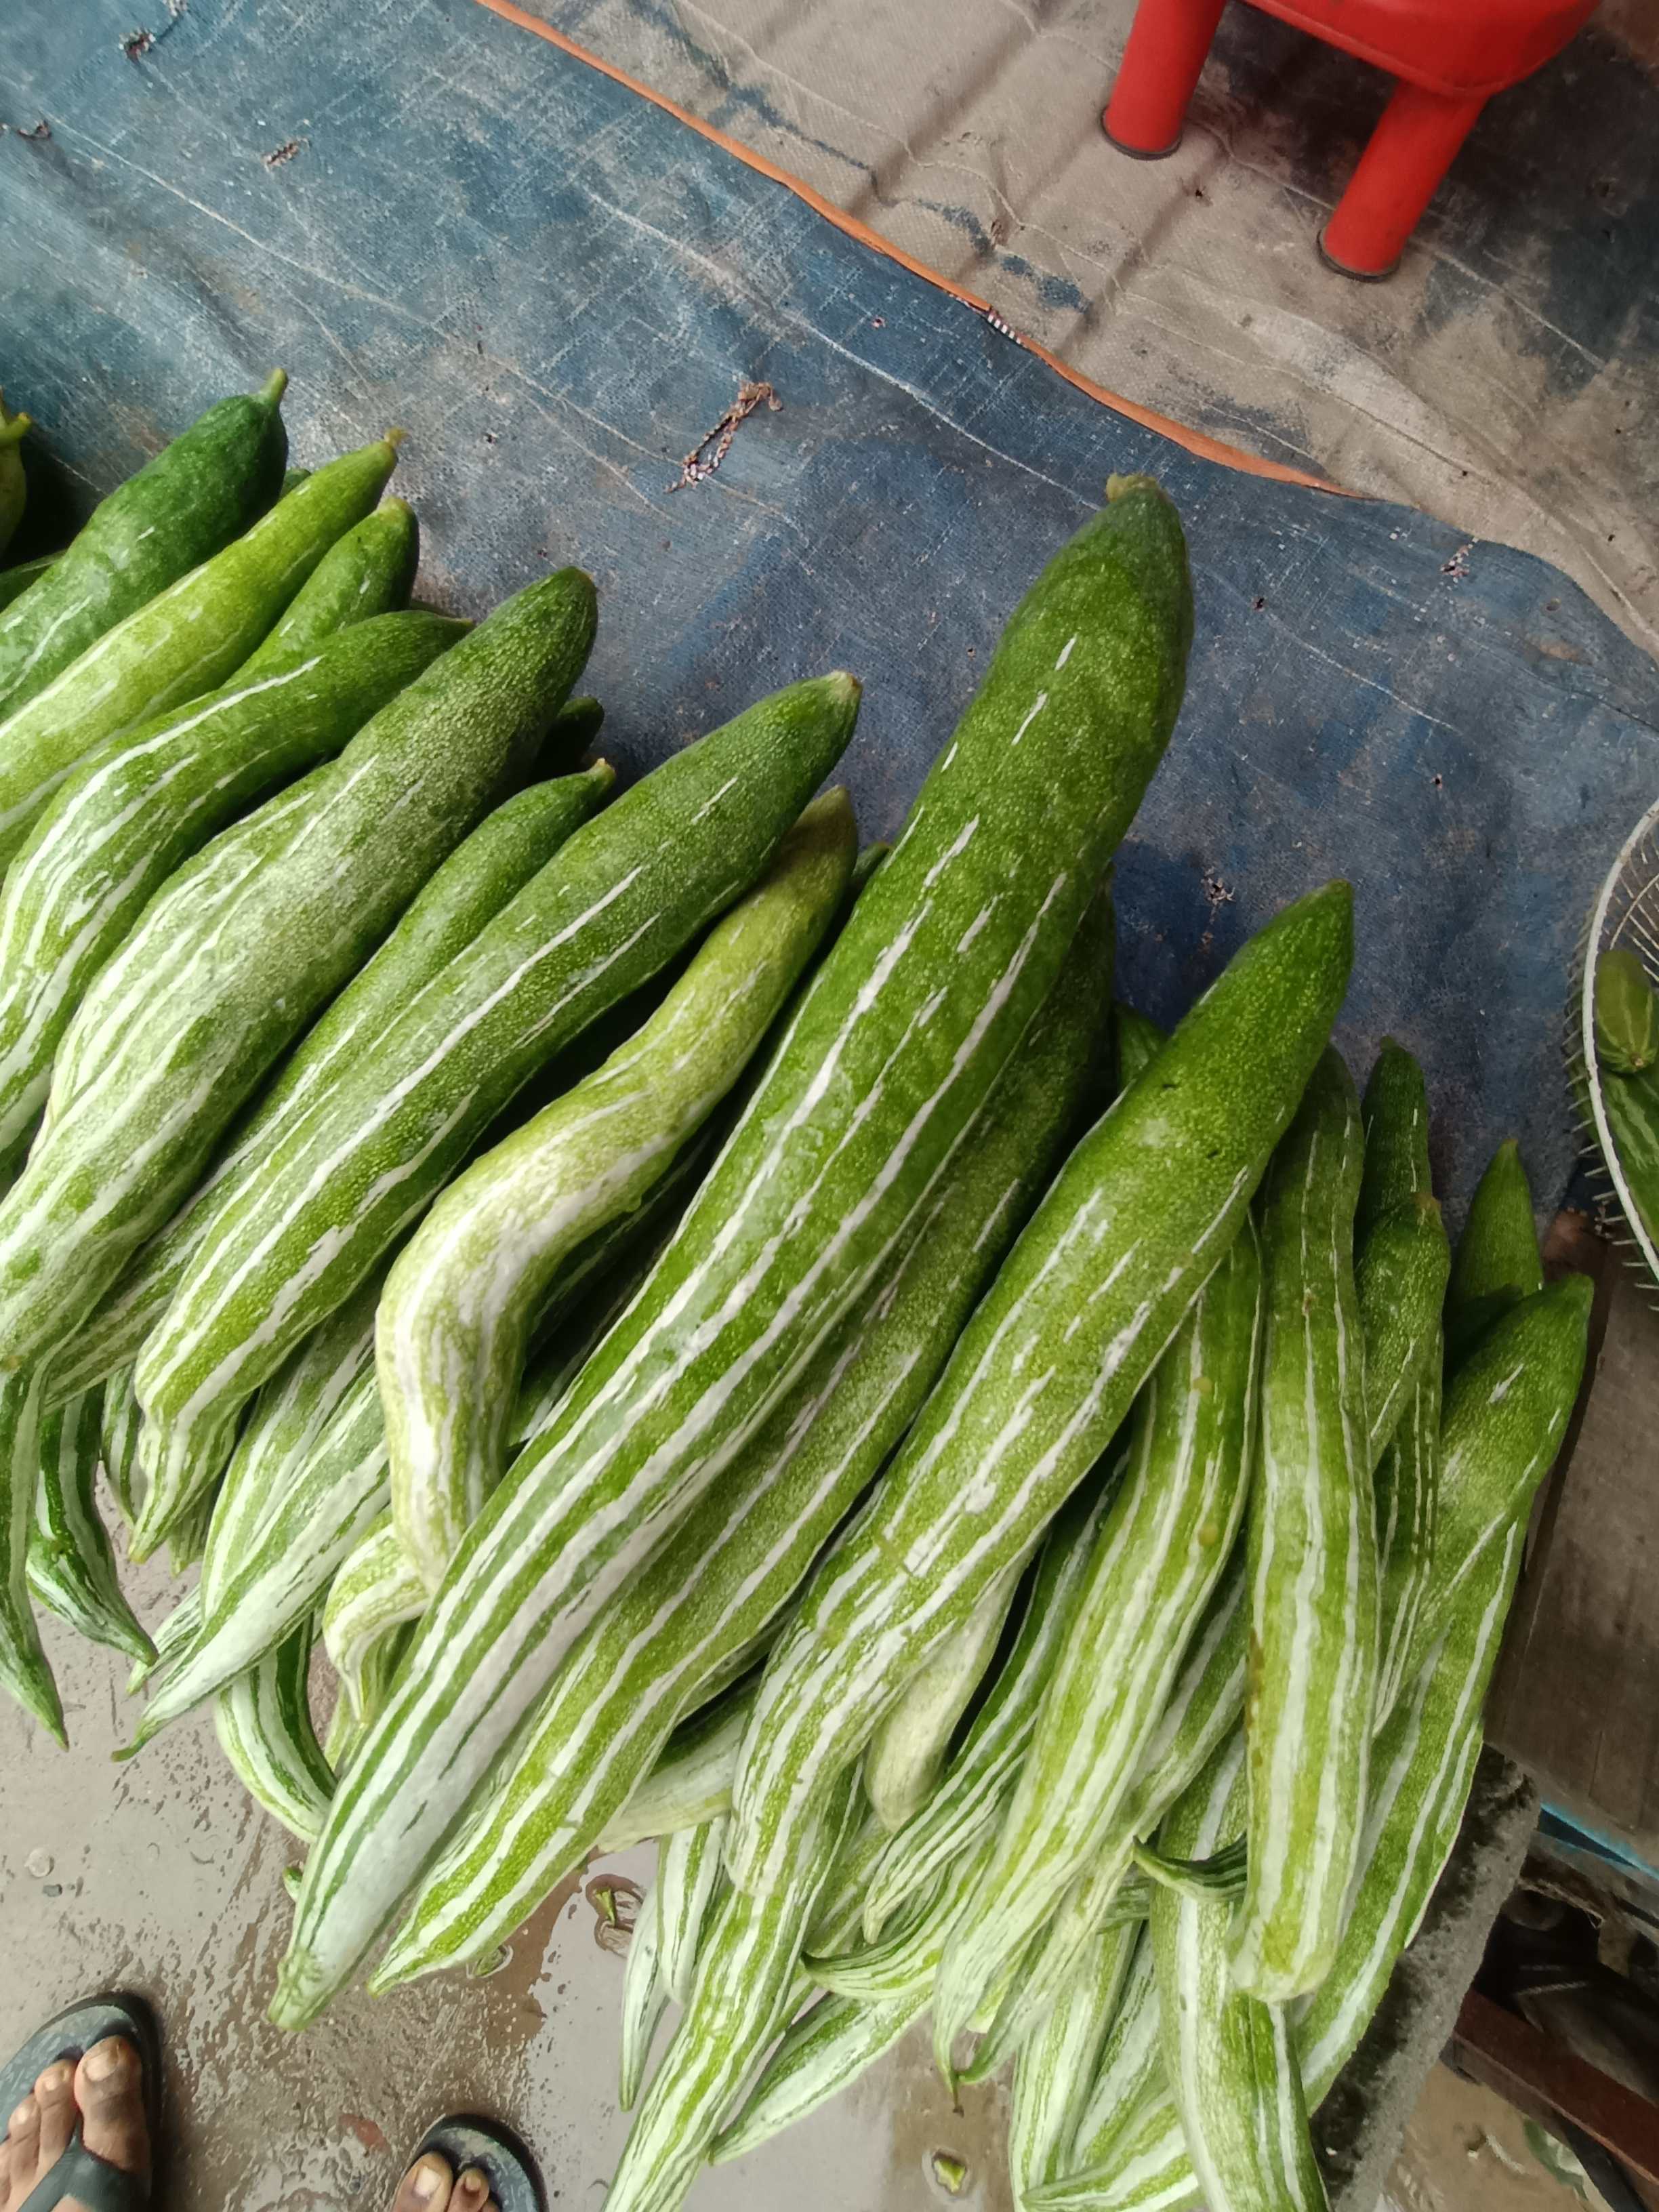
Label: Trichosanthes cucumerina